Connecticut Route 153

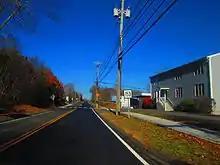
Route 153 in Westbrook

Route 153 begins as Essex Road in downtown Westbrook, at an intersection with US 1. It heads north, passing by the Westbrook railroad station and the access road to the Tanger Outlet Mall, before intersecting with Interstate 95 (I-95) at Exit 65 about half a mile north of US 1. Route 153 continues northeast through the eastern part of the town of Westbrook for another before entering the town of Essex. In Essex, the road becomes "Westbrook Road", traveling through southwestern Essex for about , at which point the road splits into two. Route 153 continues northeast towards Essex Village along "Plains Road"; Westbrook Road continues north as an unsigned state highway (designated as State Road 604) towards the village of Centerbrook. Route 153 intersects with Route 9 (at Exit 3) about beyond the split and soon ends at an intersection with Route 154 just each of the interchange.